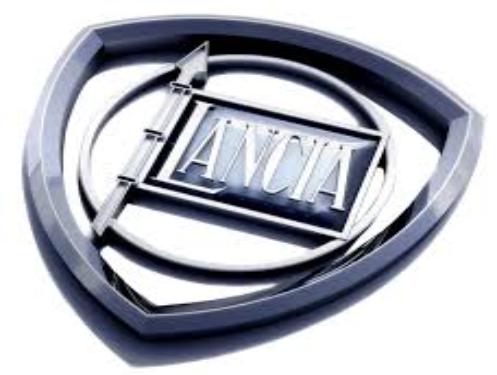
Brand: Lancia
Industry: Transportation